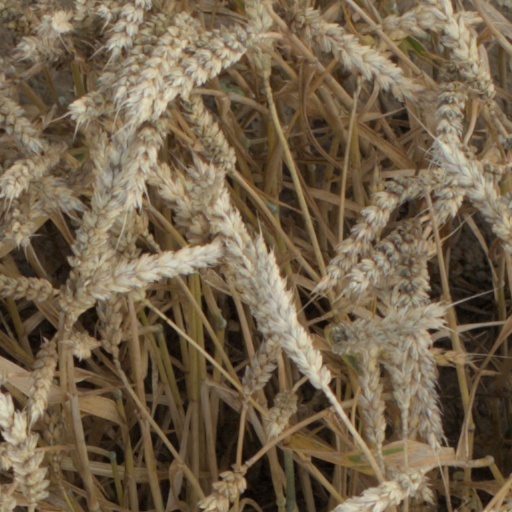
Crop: wheat